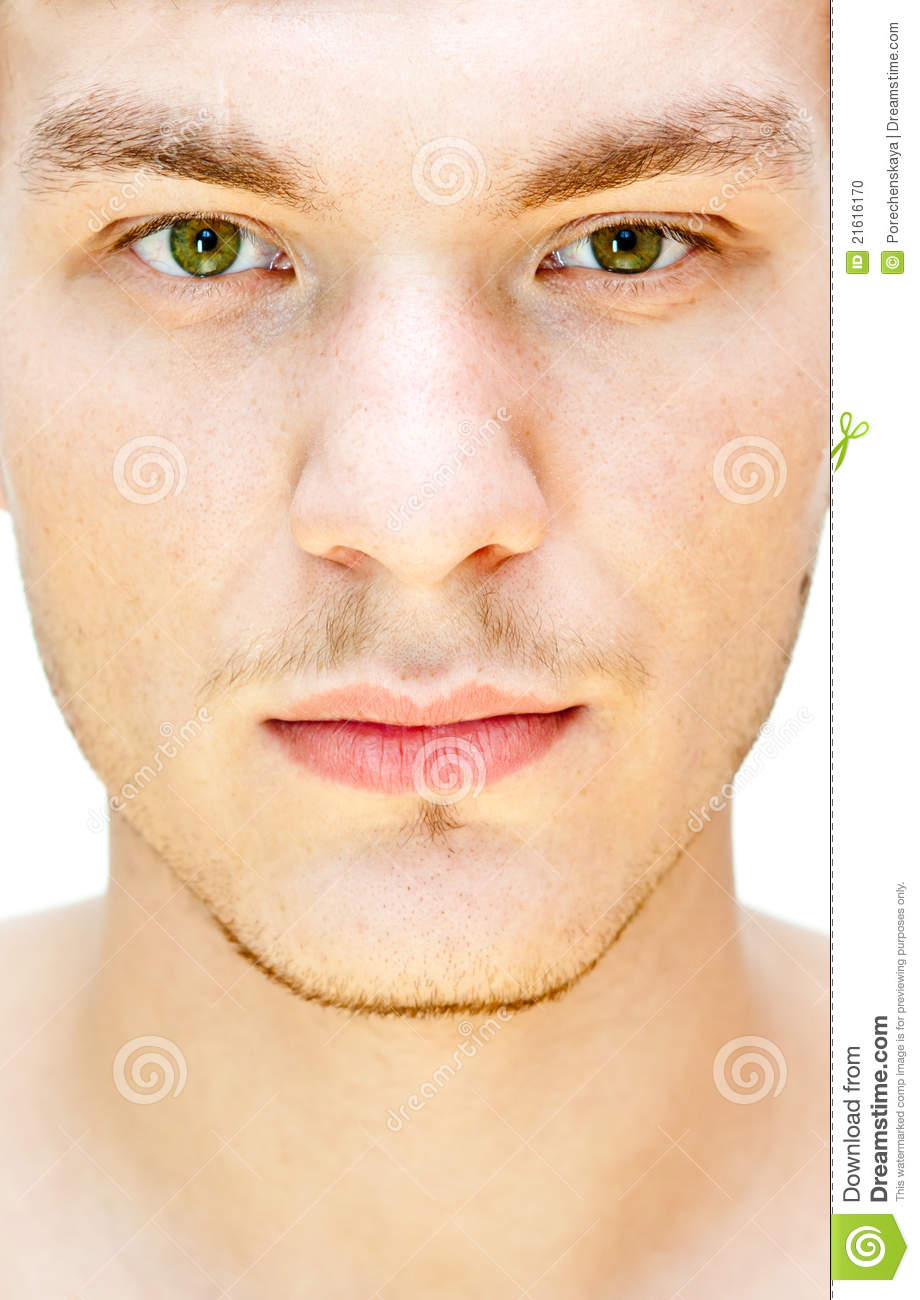
Label: Colored